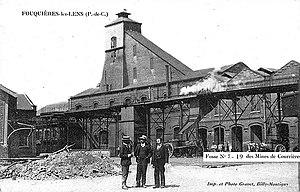
La fosse n° 7 - 19 dite Henri Maurice de la Compagnie des mines de Courrières était un charbonnage du bassin minier du Nord-Pas-de-Calais constitué de deux puits situé à Fouquières-lès-Lens, Pas-de-Calais, Nord-Pas-de-Calais, France.
La fosse nᵒ 7 - 19 dite Henri Maurice de la Compagnie des mines de Courrières est un ancien charbonnage du Bassin minier du Nord-Pas-de-Calais, situé à Fouquières-lez-Lens. La fosse nᵒ 7 est commencée en avril 1882, moins de deux ans après la mise en service de la fosse nᵒ 6. Elle commence à produire en 1885. Le puits nᵒ 19 est commencé le 23 juin 1910. La fosse est détruite durant la Première Guerre mondiale. Les terrils nᵒˢ 83, 100 et 230 sont édifiés à l'ouest de la fosse, des cités sont construites à l'est. La fosse cesse d'extraire en 1935, date à laquelle elle assure l'aérage des travaux du fond de la fosse nᵒ 9 - 17.
La Compagnie des mines de Courrières est une compagnie minière qui a exploité des mines de charbon dans le Pas-de-Calais, en France, et qui a également possédé des usines et des lavoirs. Elle est établie au milieu du Bassin minier du Nord-Pas-de-Calais. Elle est notamment connue pour la catastrophe de Courrières qui a causé la mort de 1 099 mineurs le 10 mars 1906.